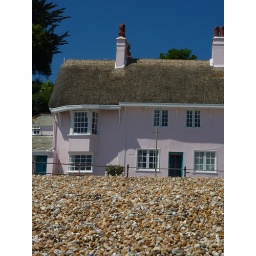
pink cottage by the beach